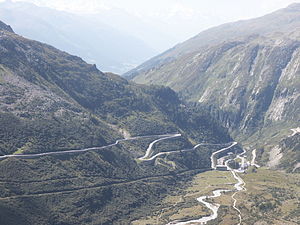
Furkapasset
Furkapasset
Furkapasset er et højt bjergpas i de Schweiziske alper som forbinder byerne Gletsch i kanton Valais med Realp i kanton Uri.